Iguanodon

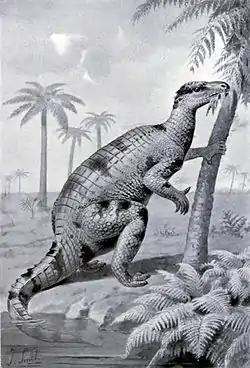
Nineteenth-century painting showing "I. bernissartensis" in outdated tripod pose

Exactly what "Iguanodon" ate with its well-developed jaws is not known. The size of the larger species, such as "I. bernissartensis", would have allowed them access to food from ground level to tree foliage at high. A diet of horsetails, cycads, and conifers was suggested by David Norman, although iguanodonts in general have been tied to the advance of angiosperm plants in the Cretaceous due to the dinosaurs' inferred low-browsing habits. Angiosperm growth, according to this hypothesis, would have been encouraged by iguanodont feeding because gymnosperms would be removed, allowing more space for the weed-like early angiosperms to grow. The evidence is not conclusive, though. Whatever its exact diet, due to its size and abundance, "Iguanodon" is regarded as a dominant medium to large herbivore for its ecological communities. In England, this included the small predator "Aristosuchus", larger predators "Eotyrannus", "Baryonyx", and "Neovenator", low-feeding herbivores "Hypsilophodon" and "Valdosaurus", fellow "iguanodontid" "Mantellisaurus", the armoured herbivore "Polacanthus", and sauropods like "Pelorosaurus".